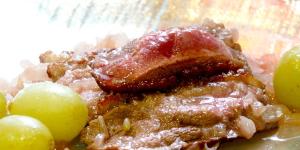
magret de pato con salsa de uvas